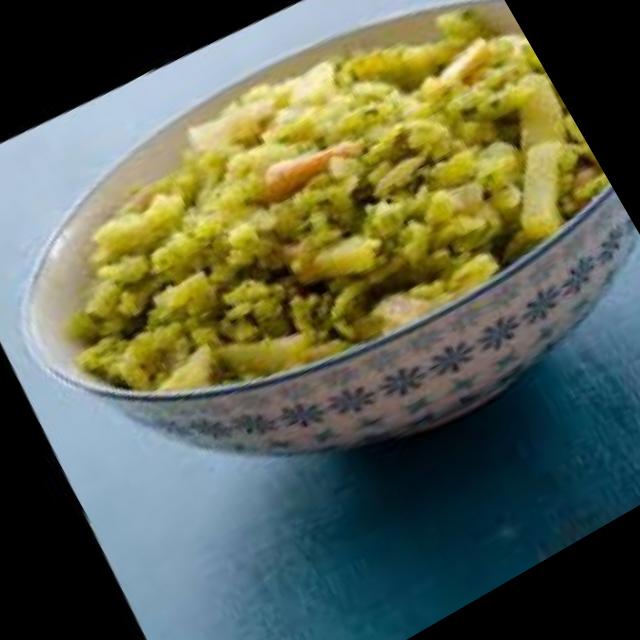
Dish: poha